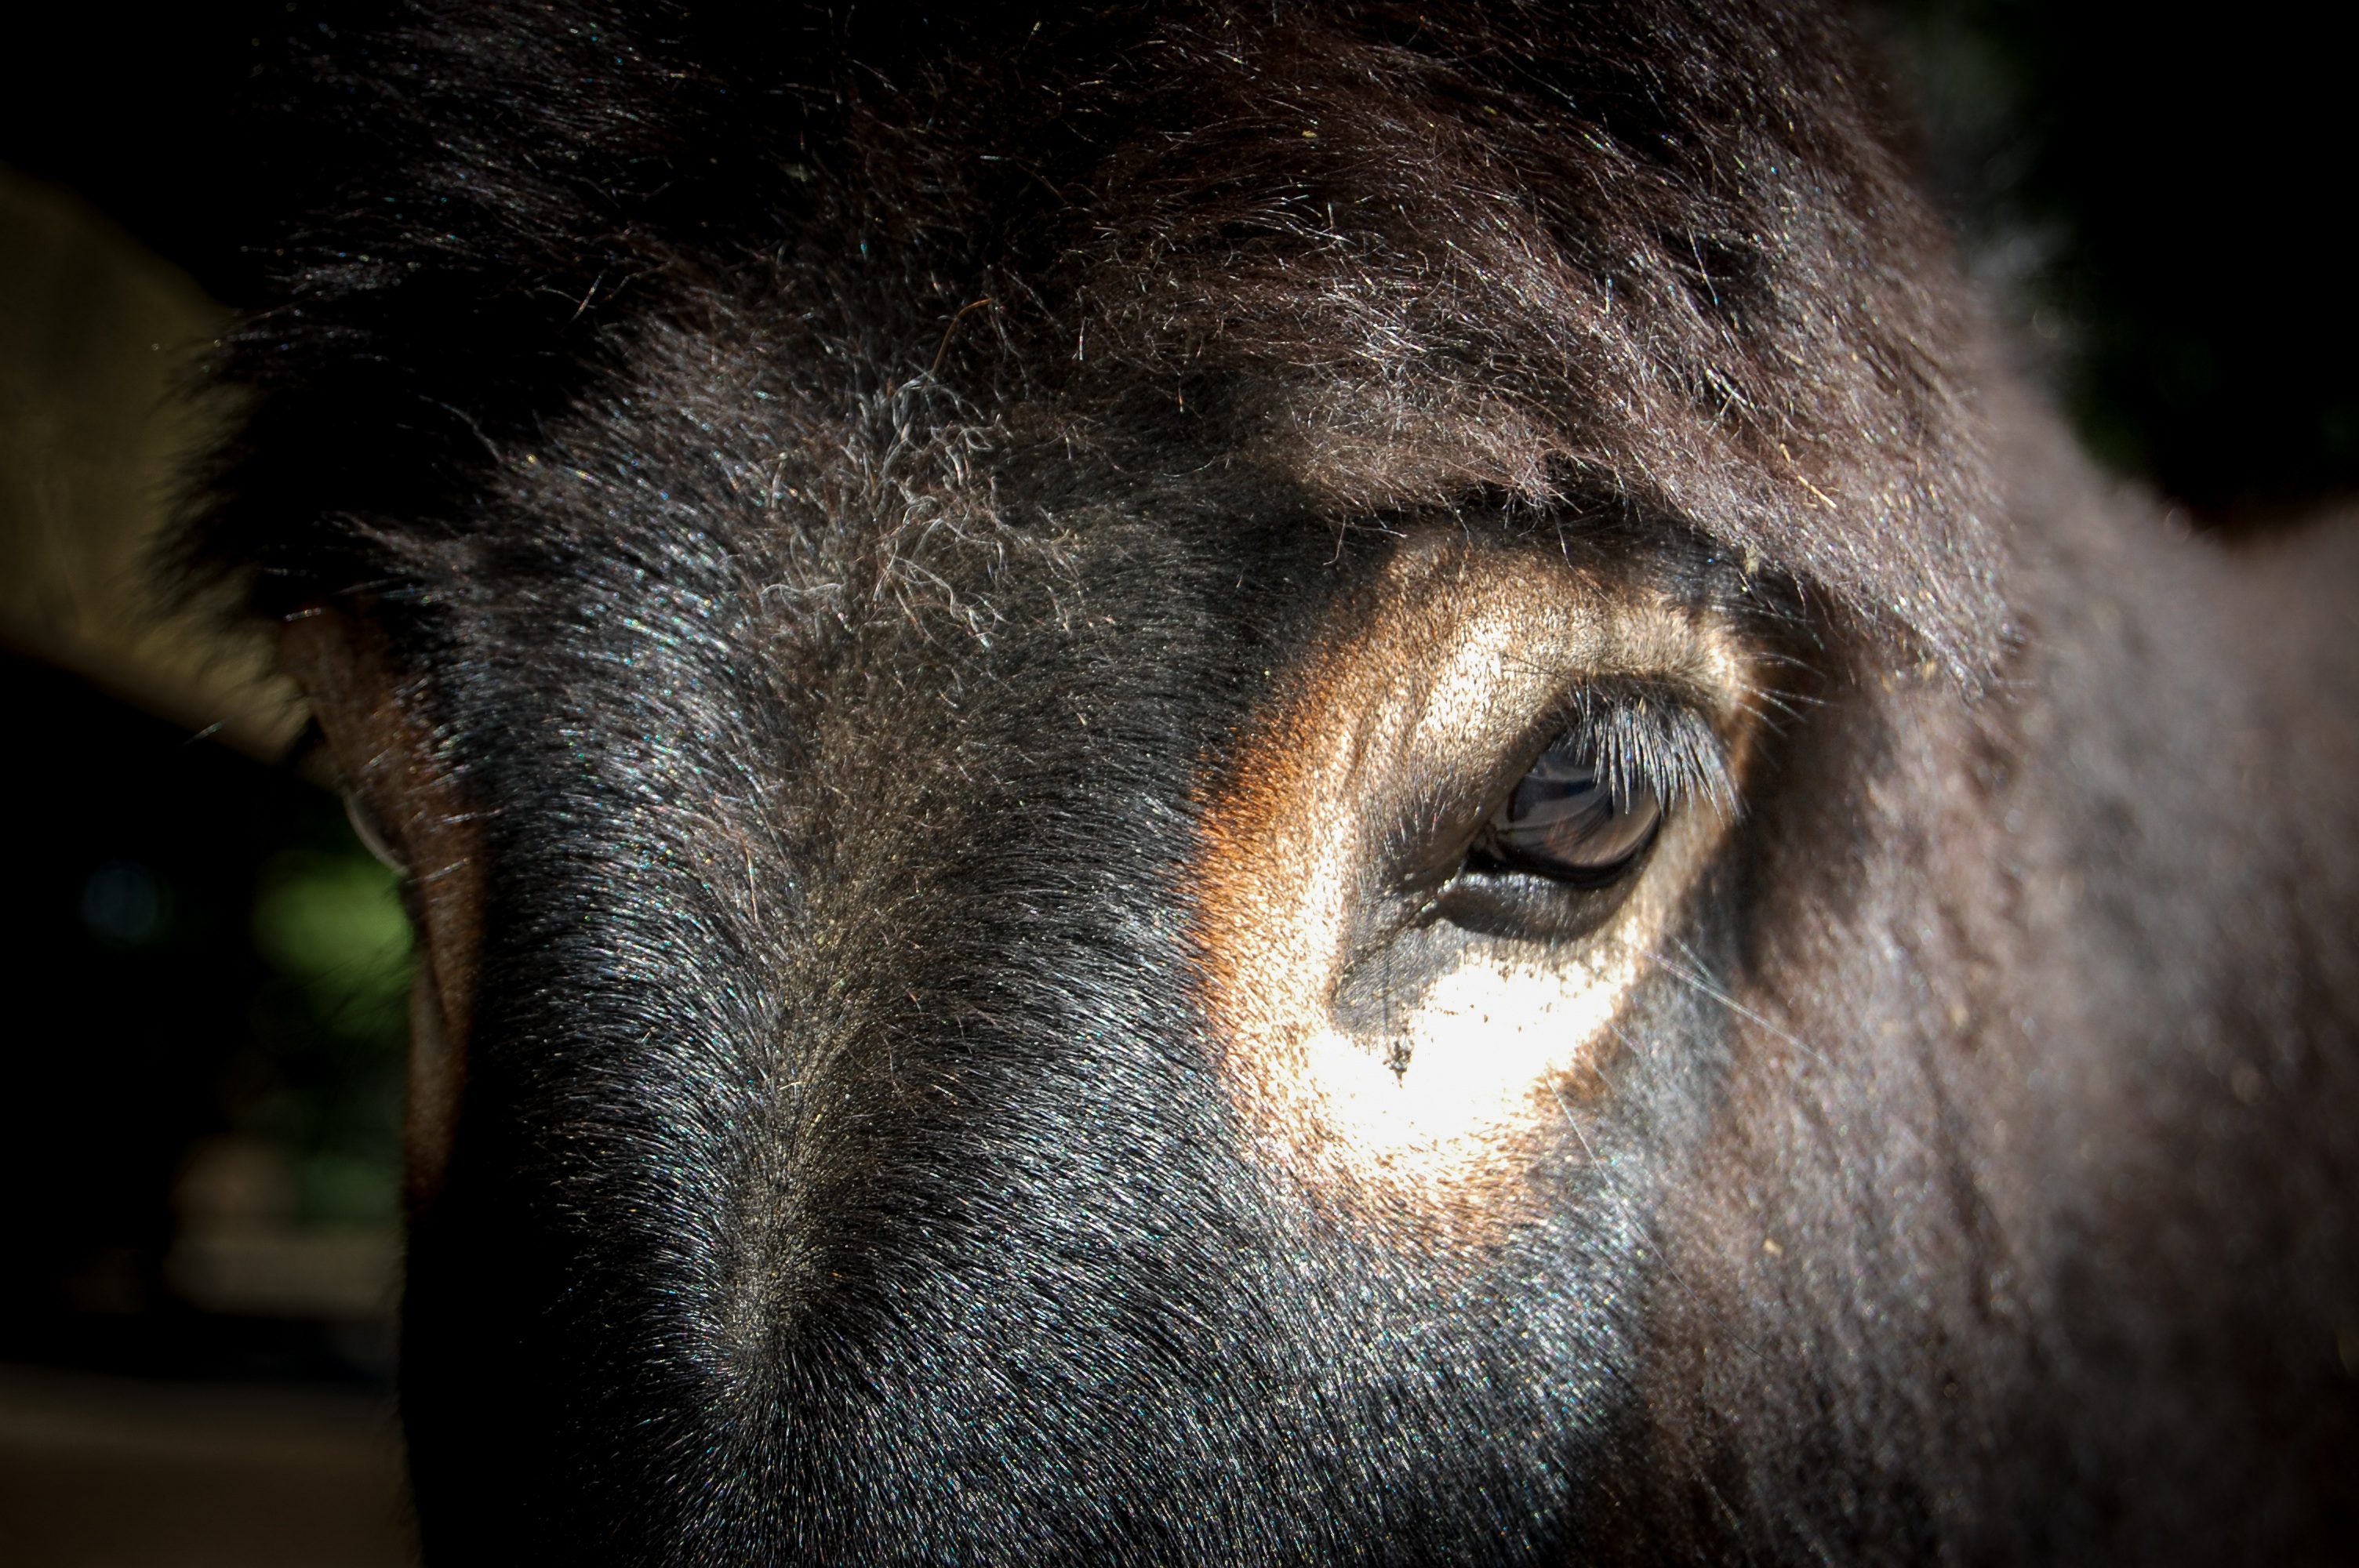
animal, village, wildlife, mammal, mane, fauna, close up, nose, snout, eye, head, vertebrate, the horse, horse like mammal